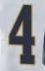
Number: 4